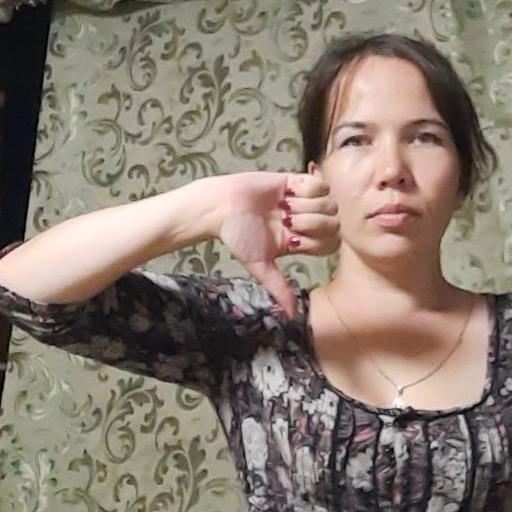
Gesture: dislike